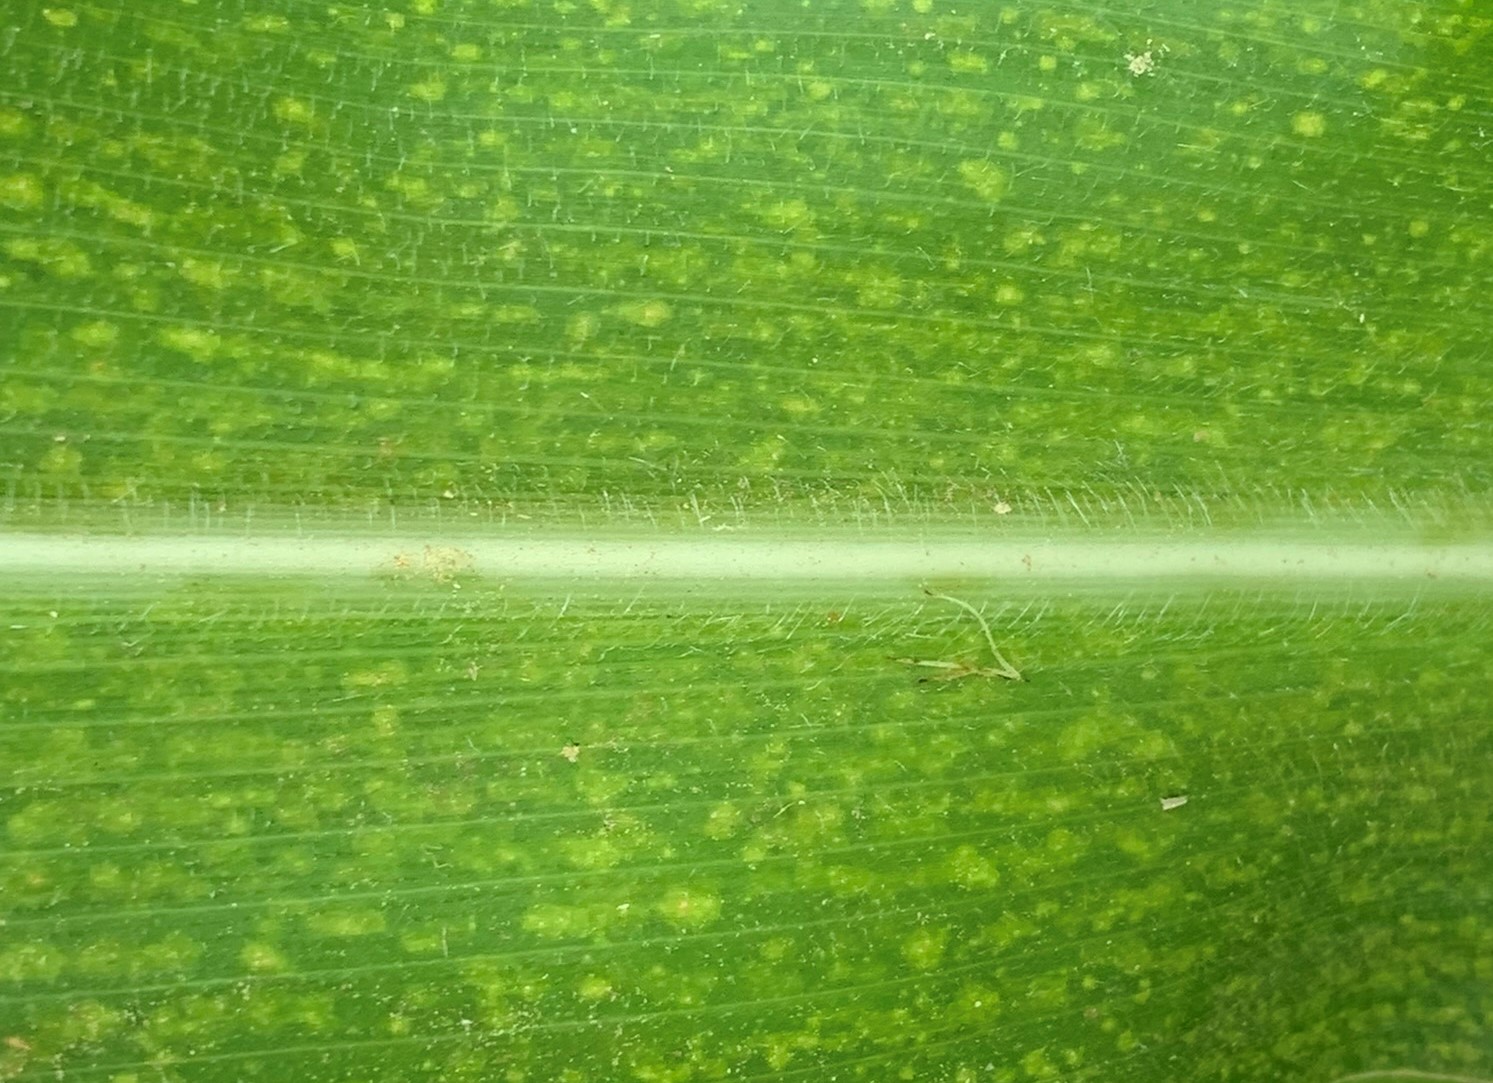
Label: MLN